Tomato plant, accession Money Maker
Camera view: tilt-top (135 deg); turntable rotation: 60 degrees
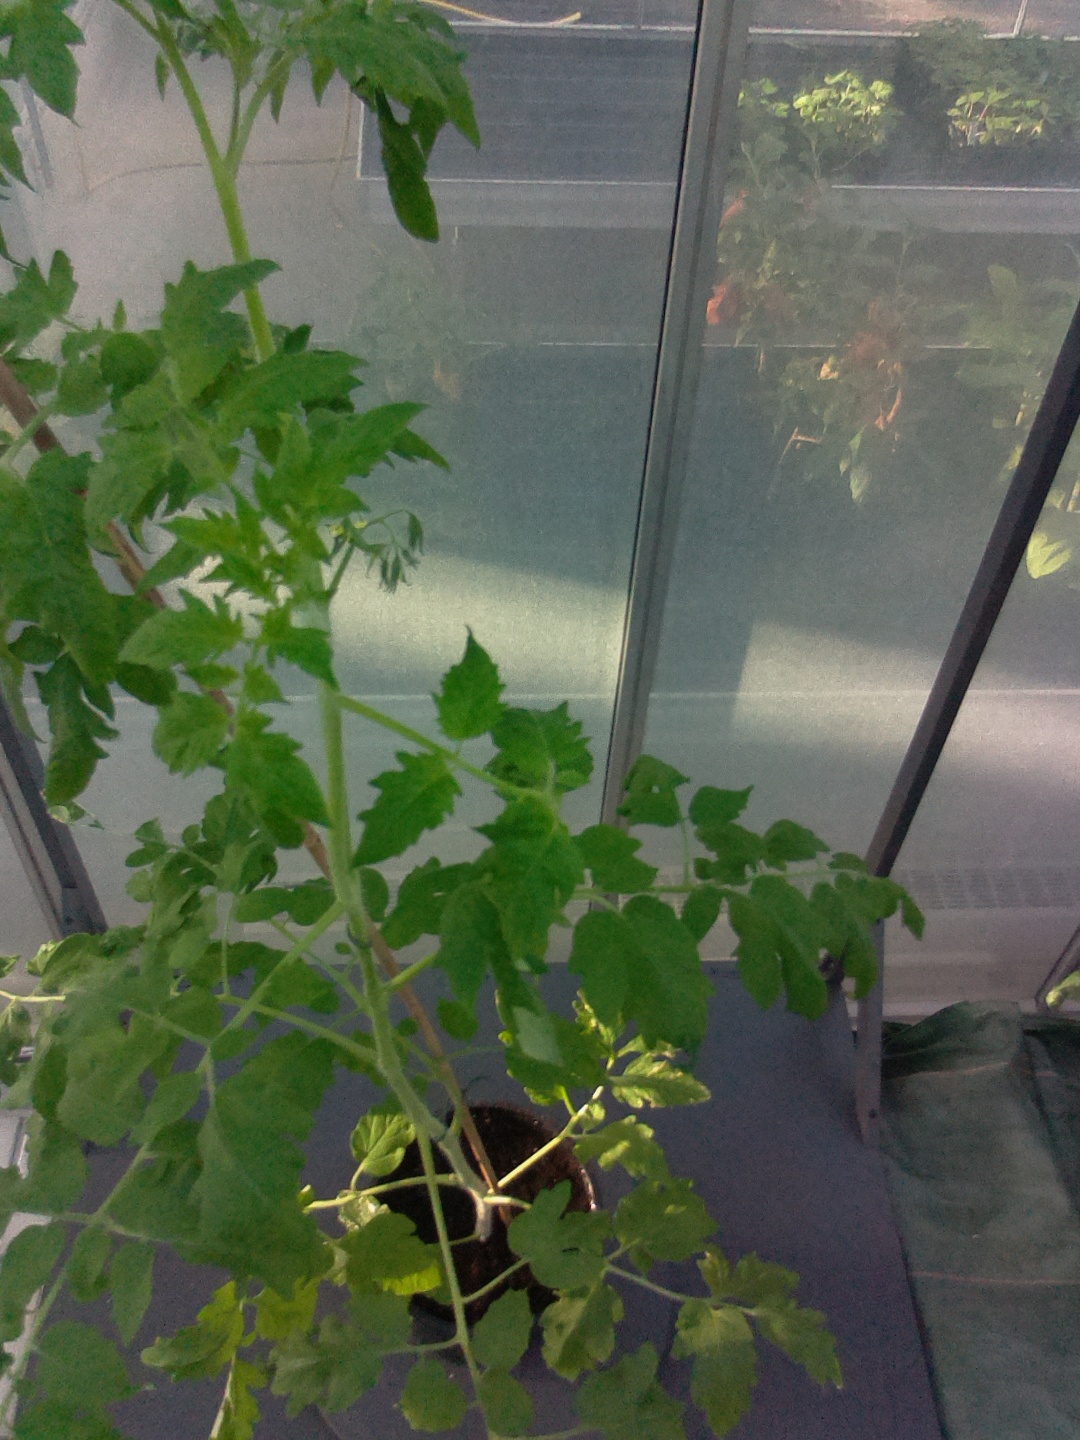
BBCH growth stage 60: First flowers open